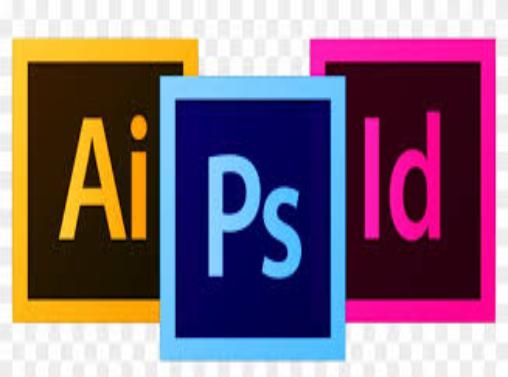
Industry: Others